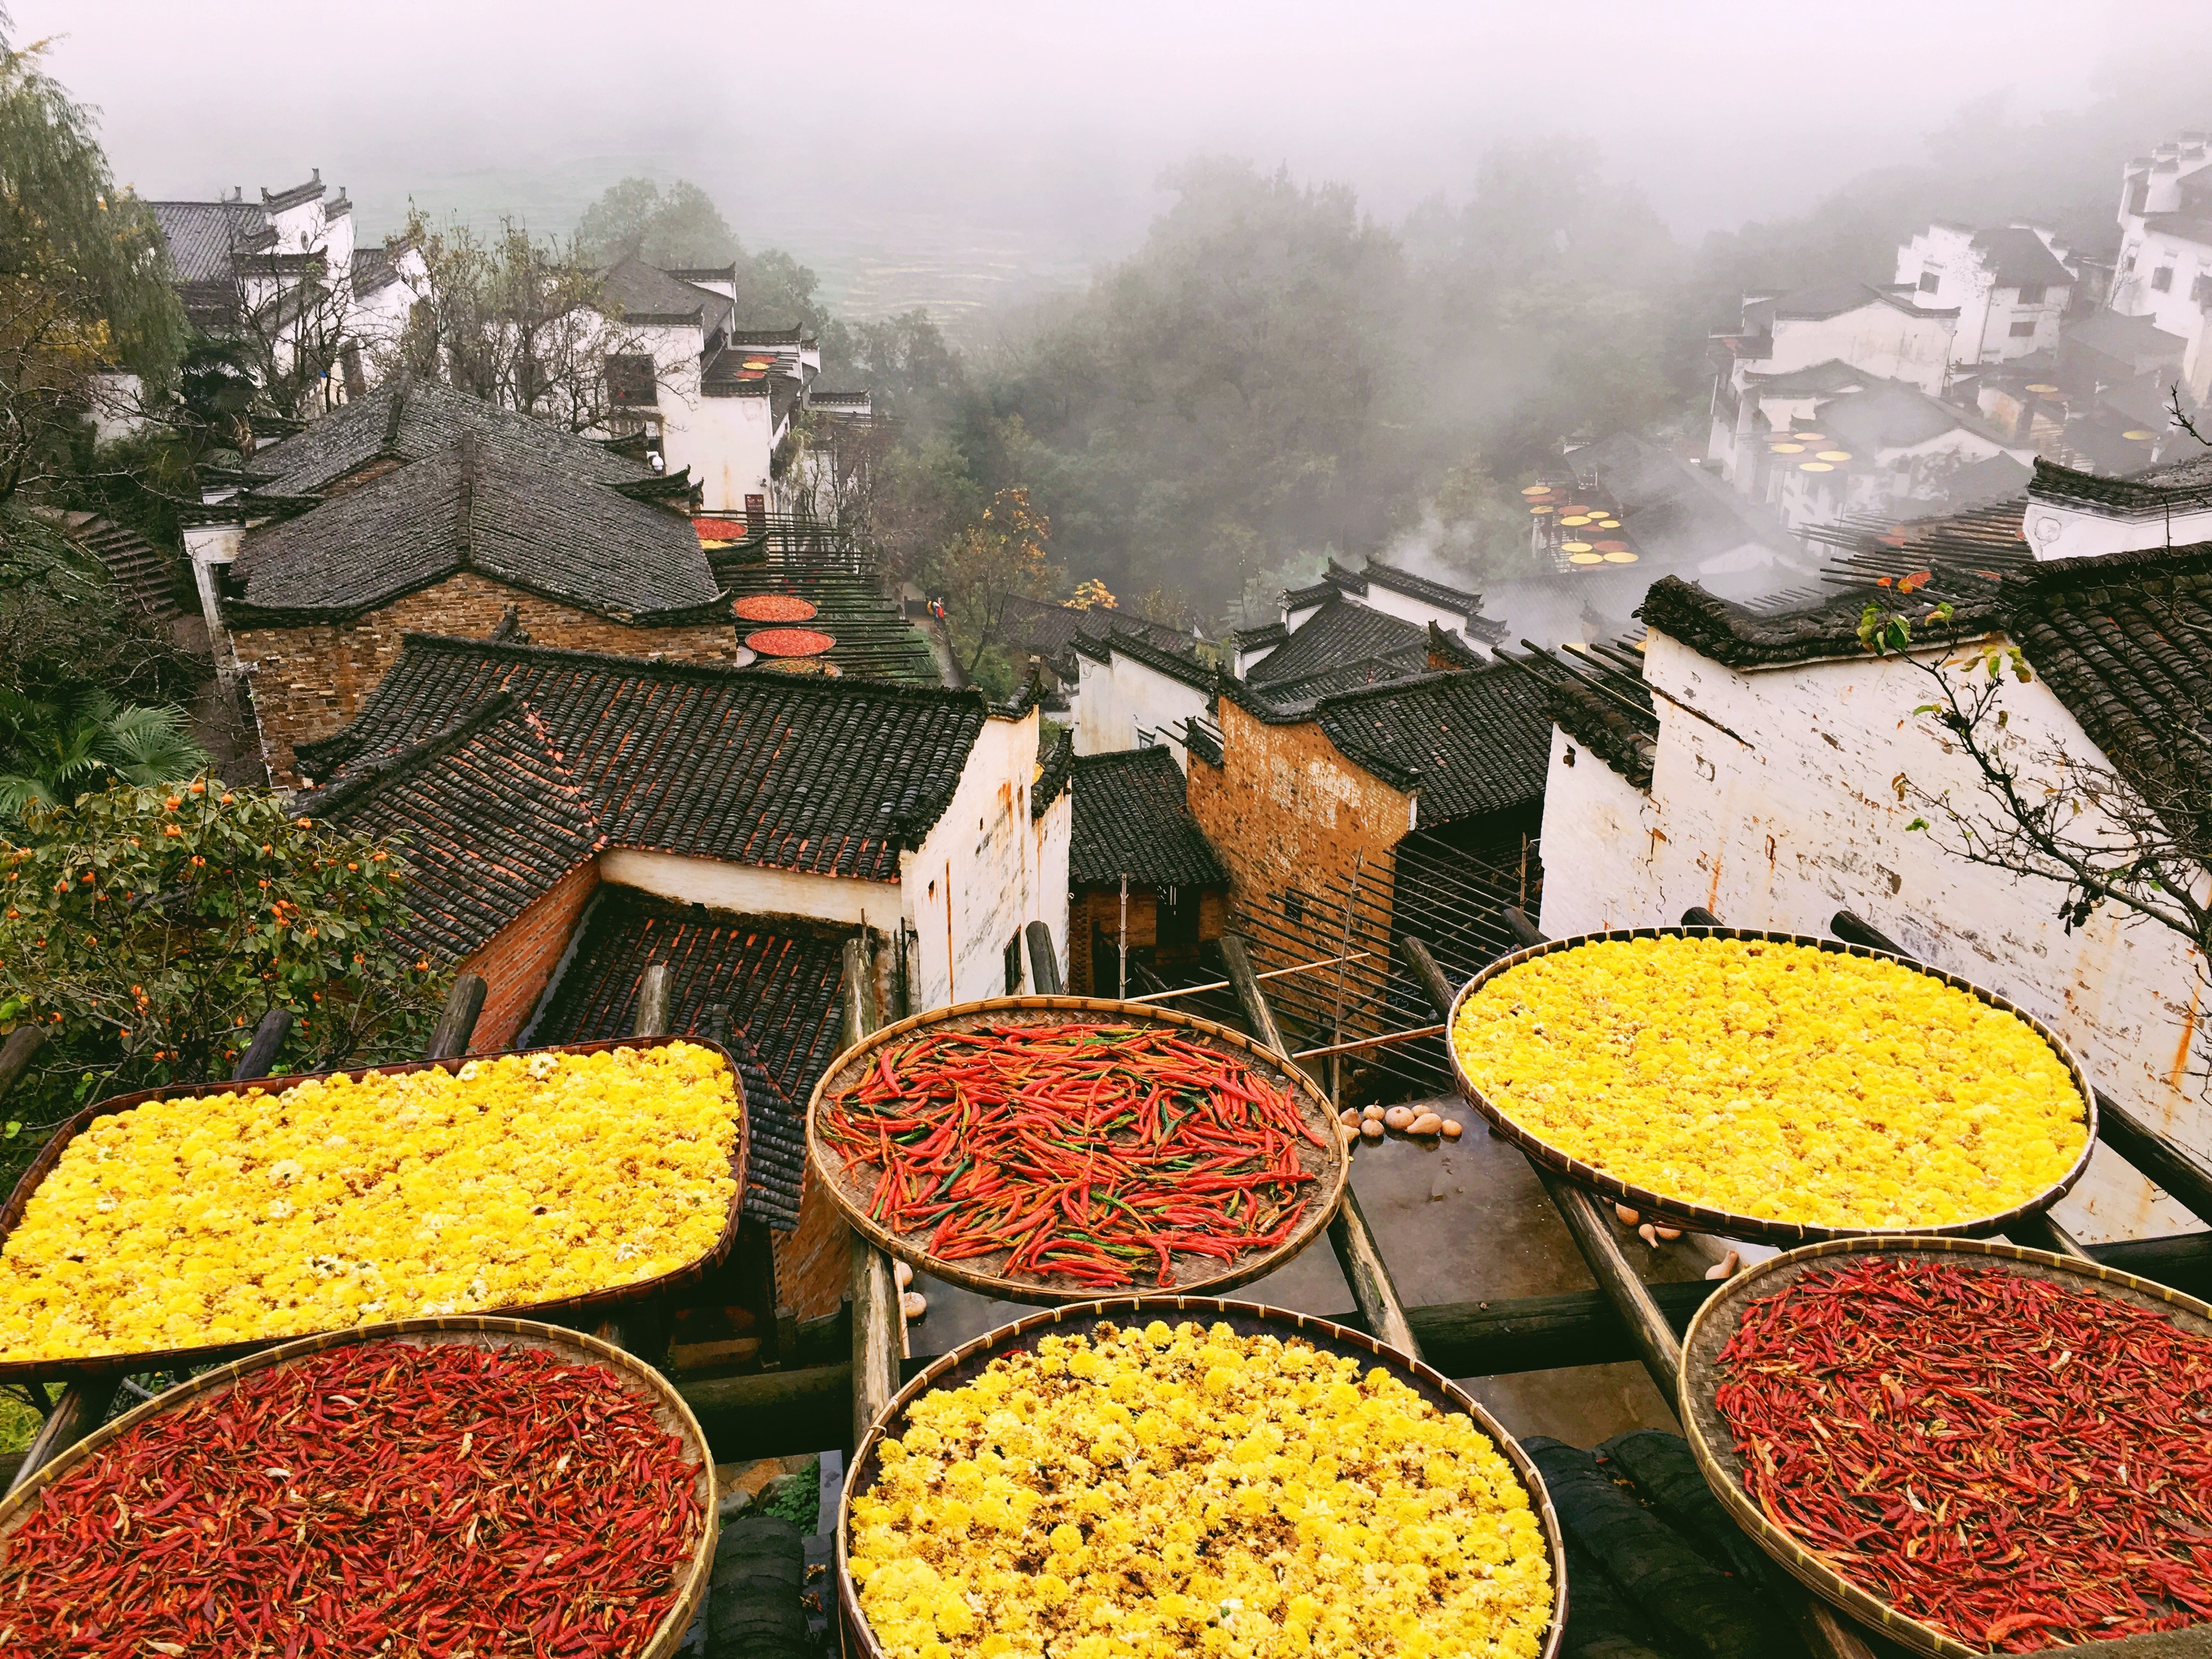
leaf, flower, roof, city, country, dish, food, autumn, scenery, paper, cuisine, season, drying, old town, human settlement, huang ling, sun qiu